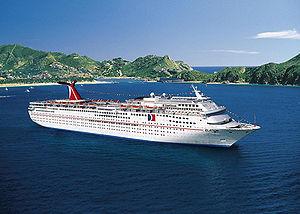
Le navire carnival elation